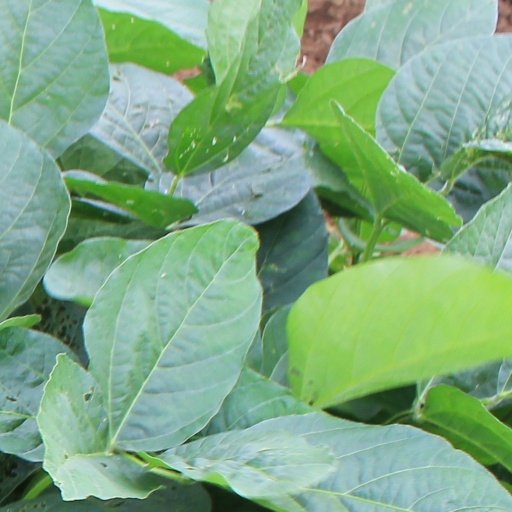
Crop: soybean